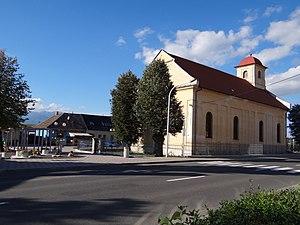
Huncovce est un village de Slovaquie situé dans la région de Prešov.